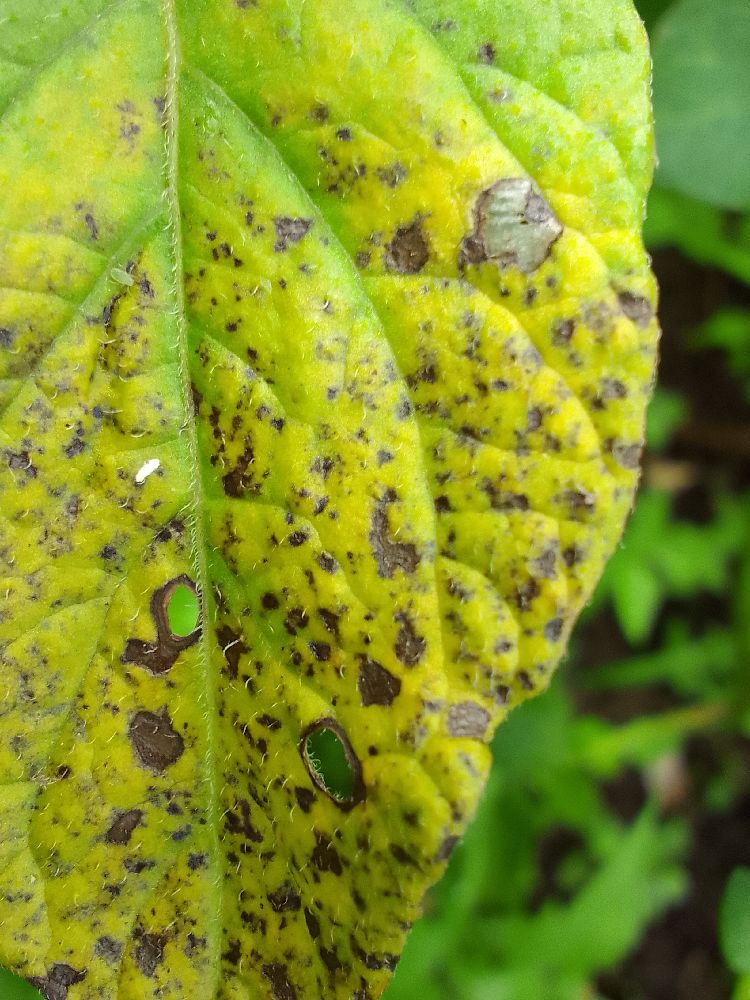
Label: Early blight